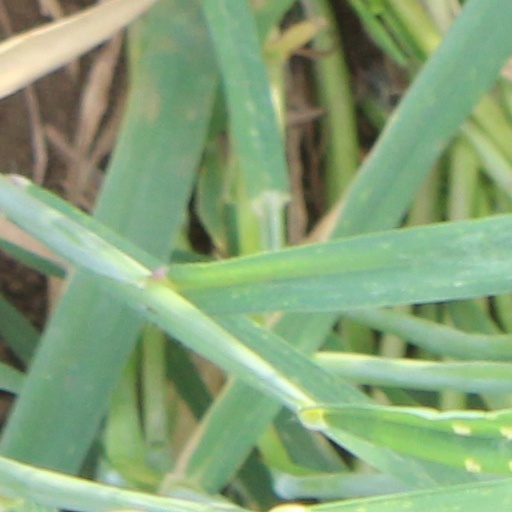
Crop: wheat